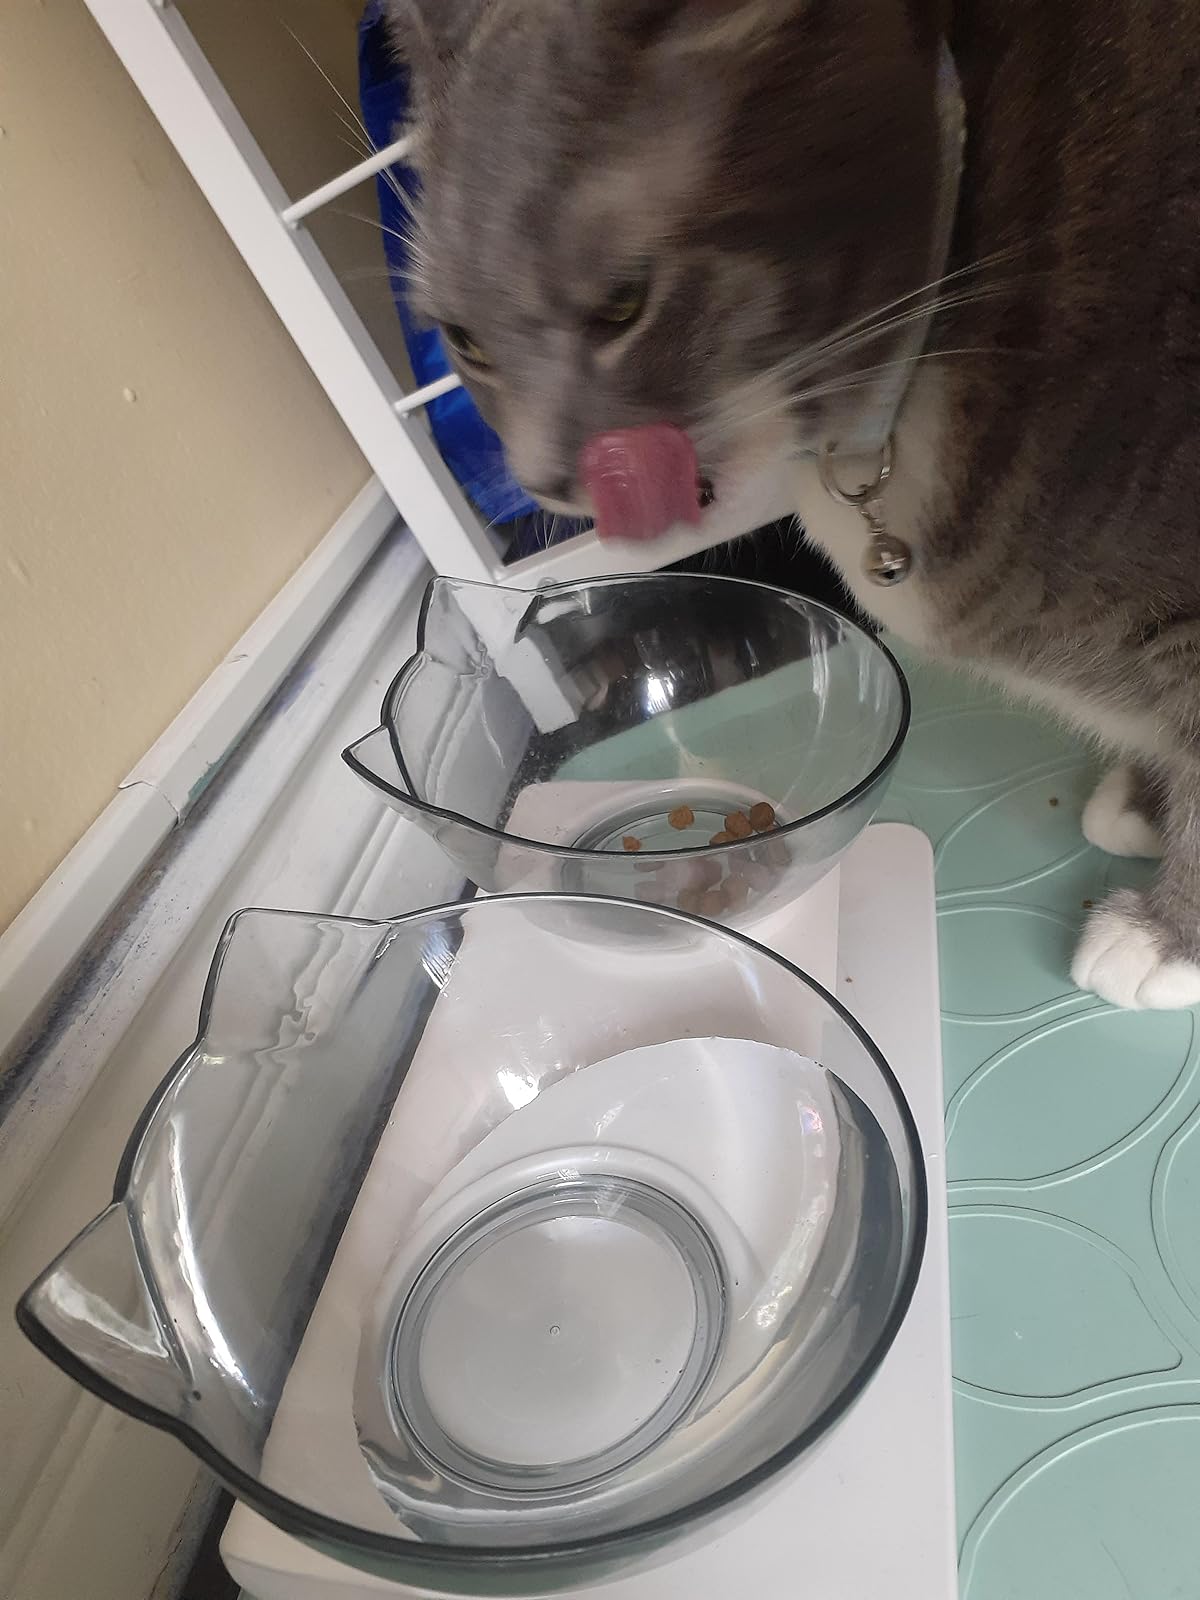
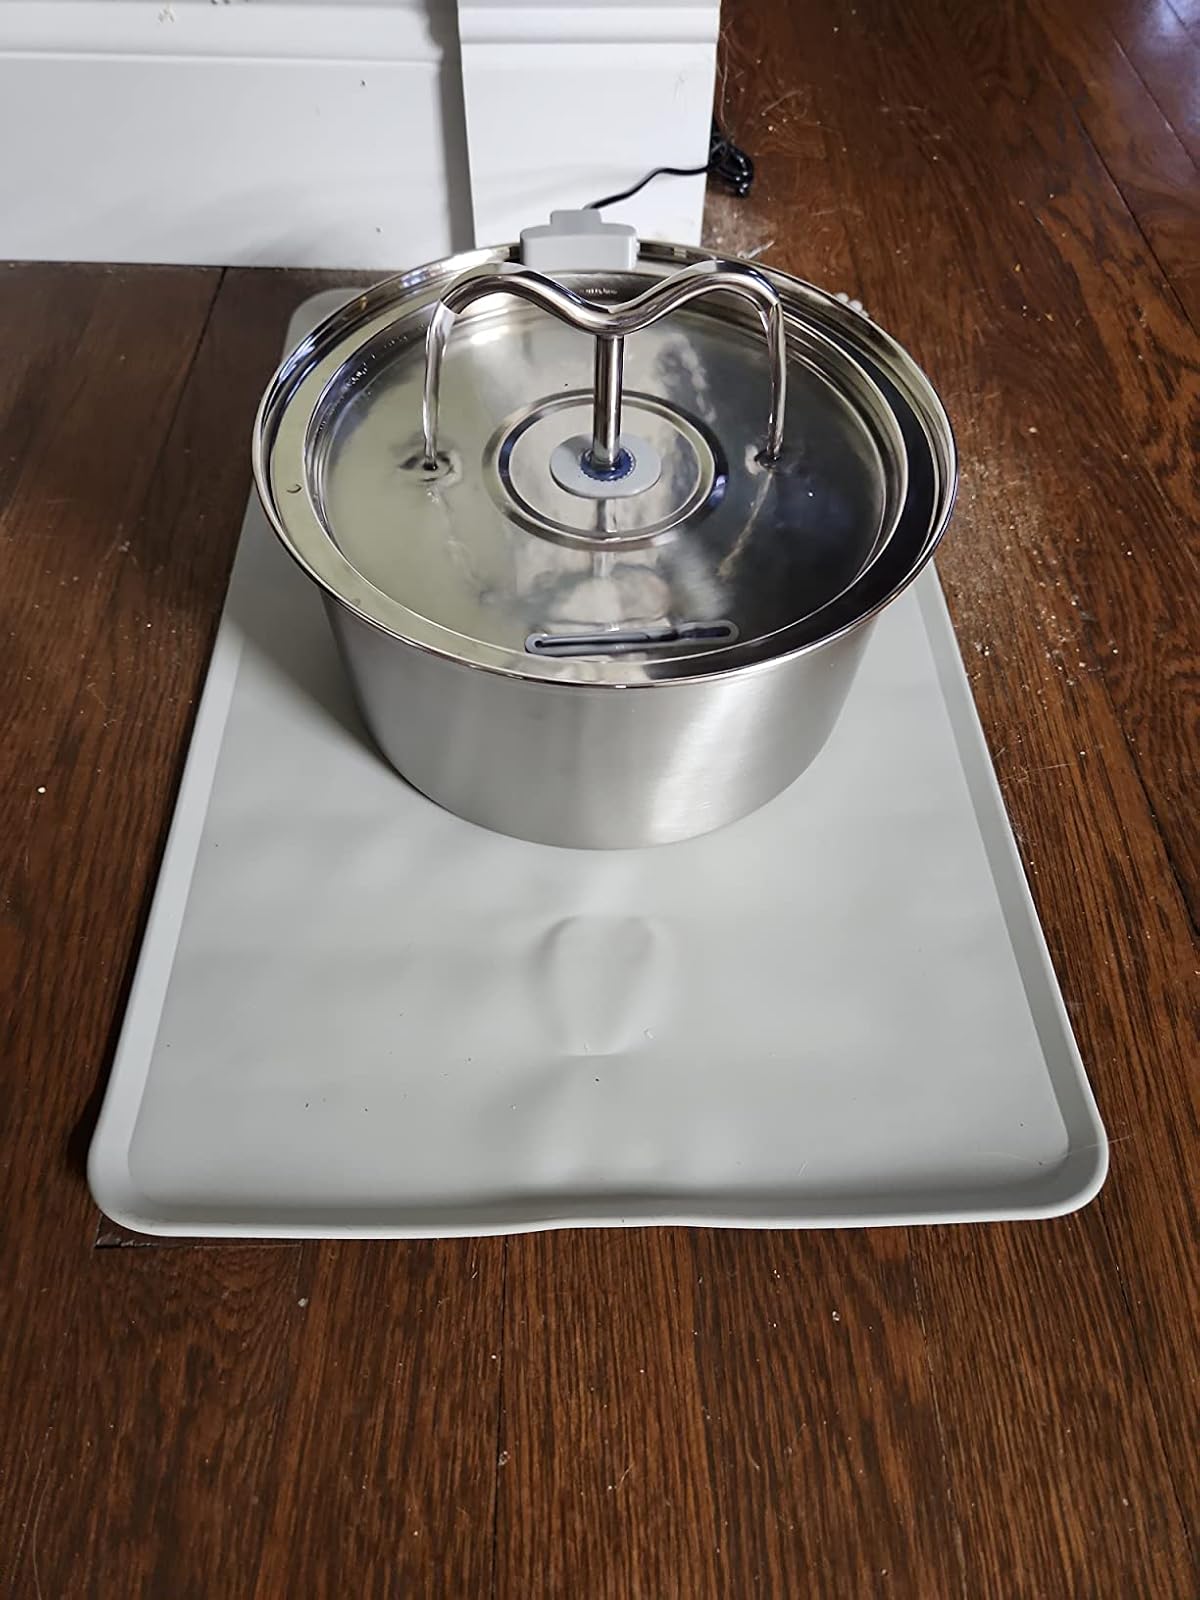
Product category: items_bowl
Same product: no